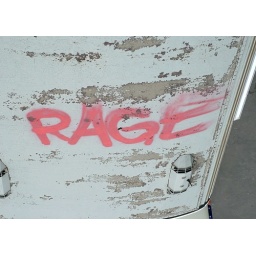
&amp;quot;Rage&amp;quot; - graffiti on the roof of a subway train in Hamburg, Germany